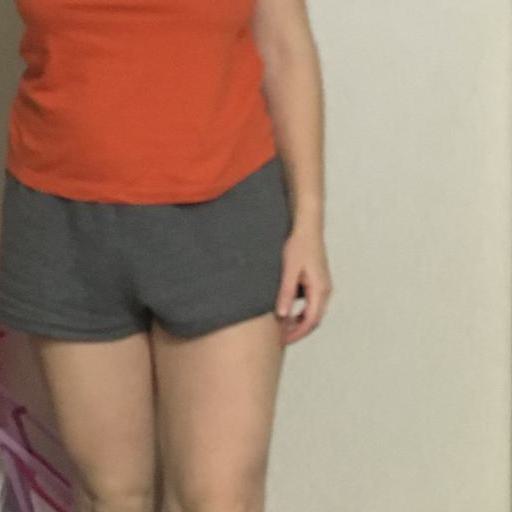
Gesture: no_gesture